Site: brandenburg
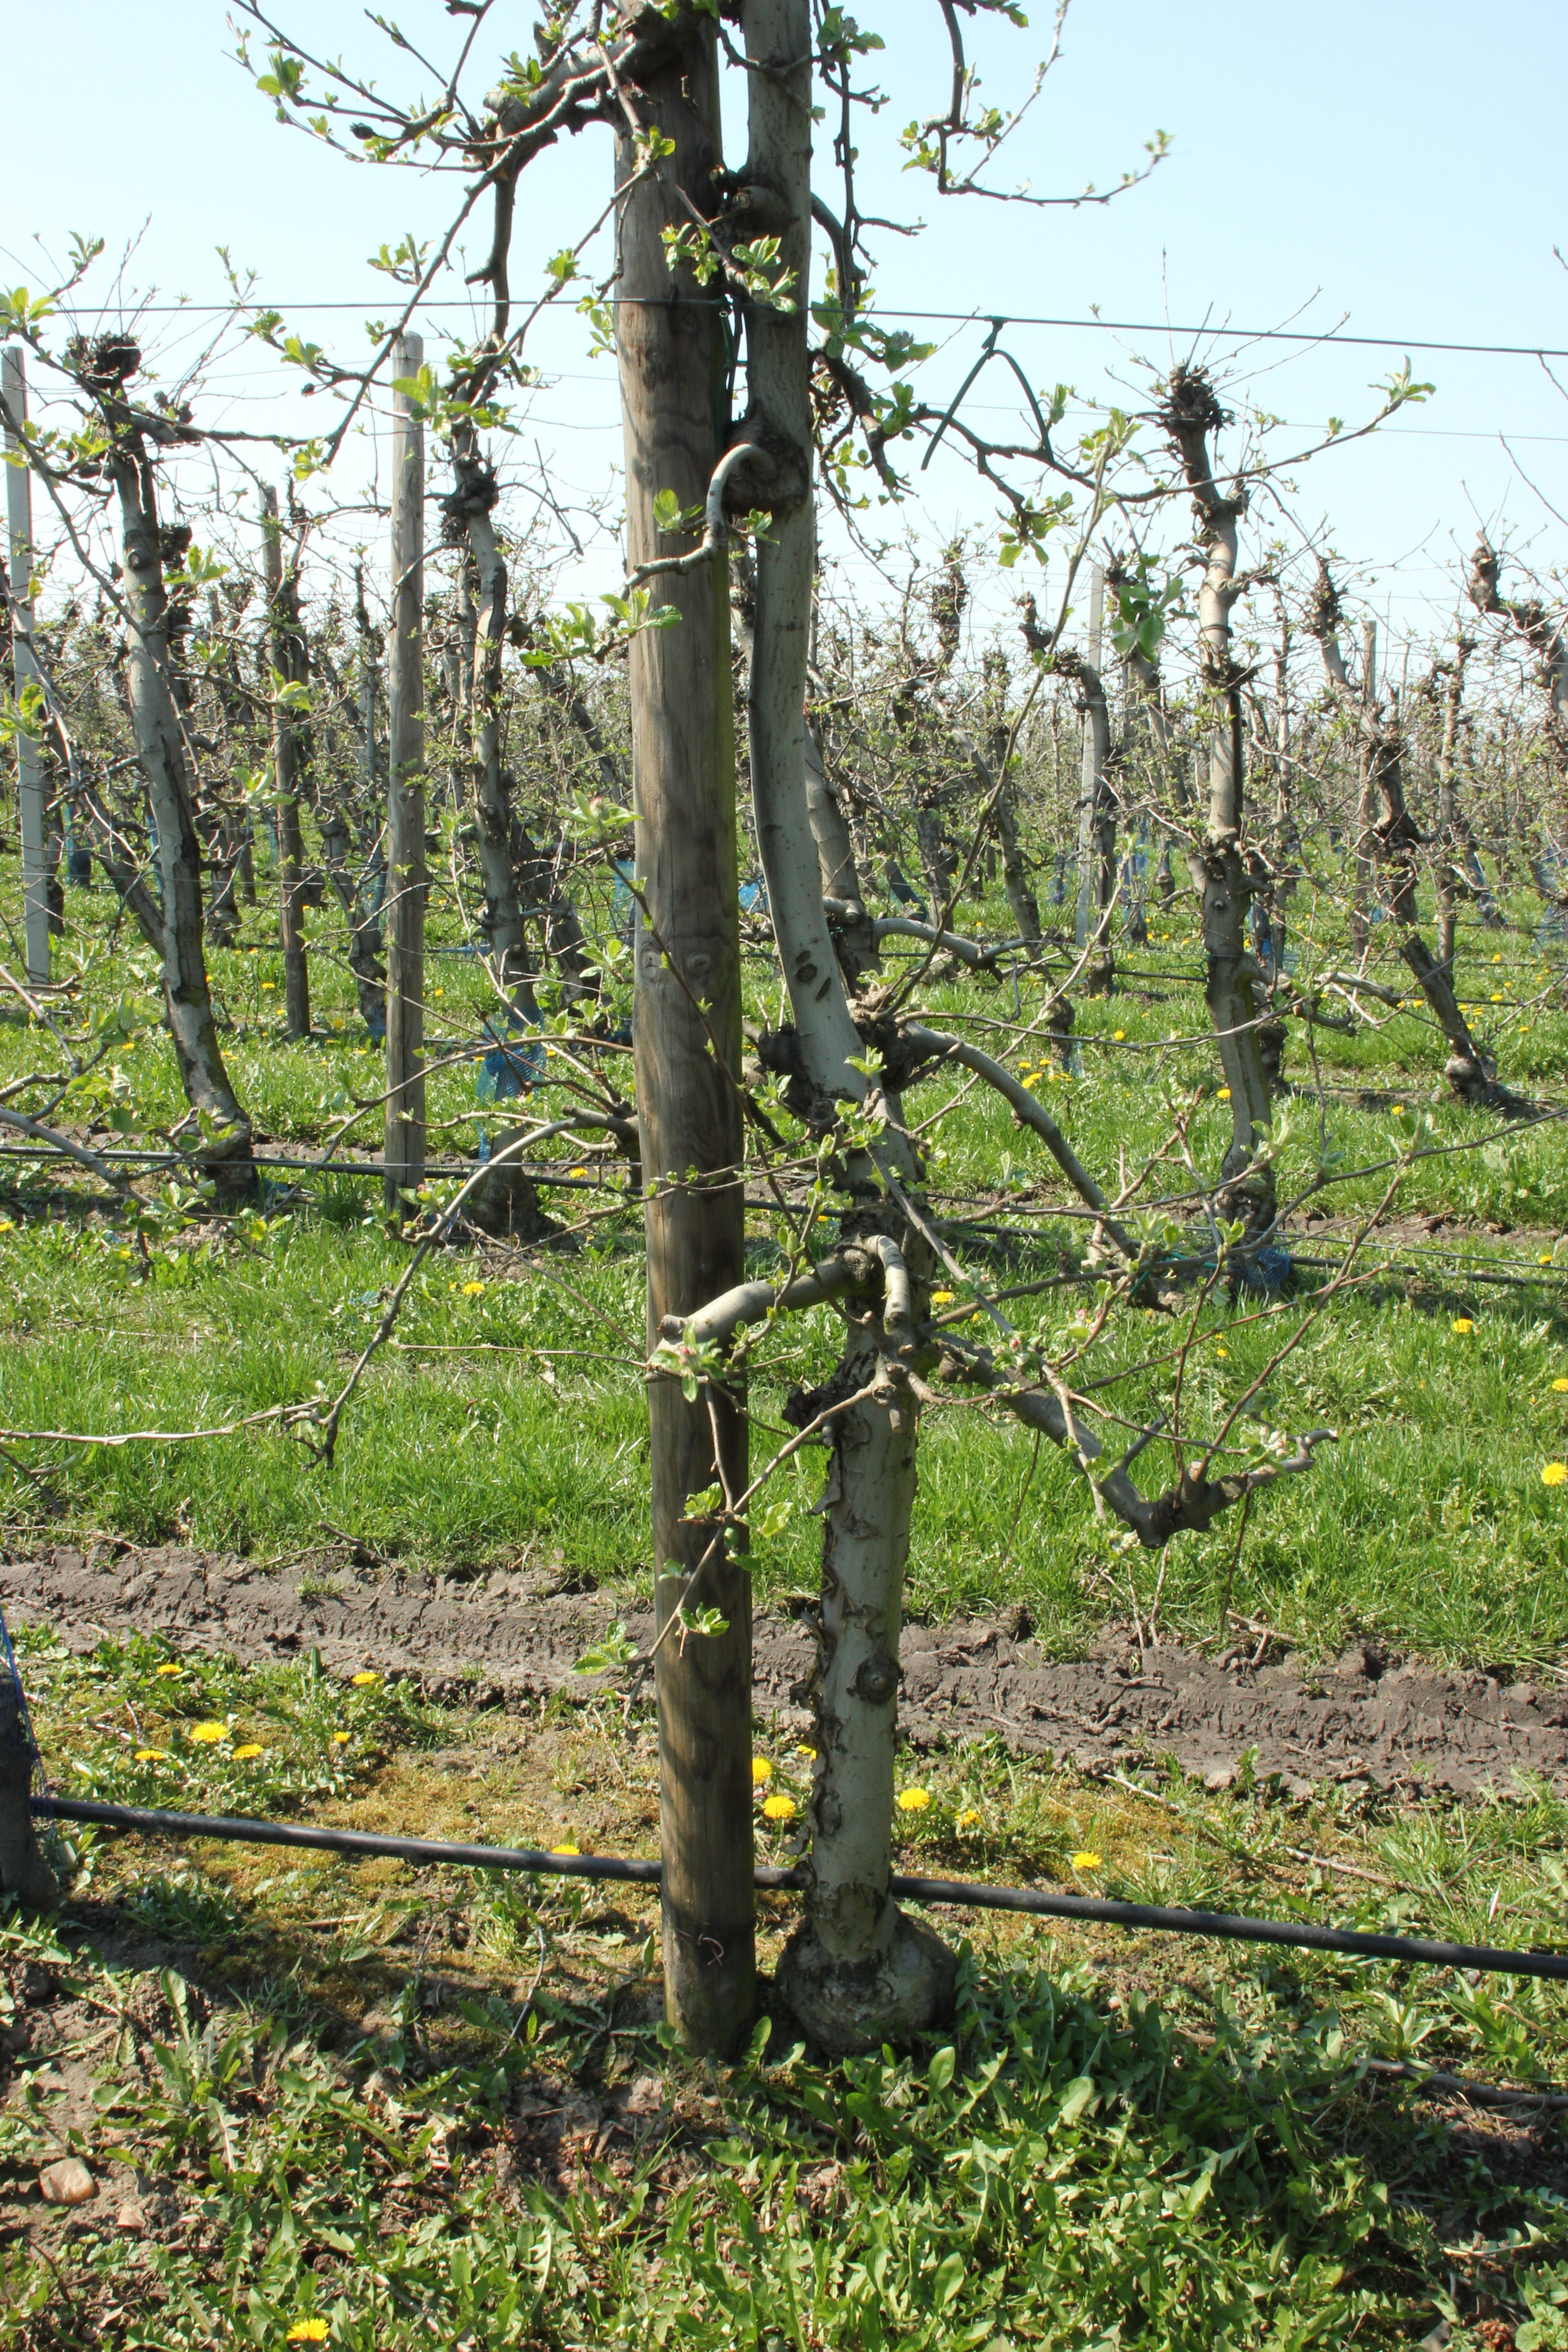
Growth stage (BBCH 56): Inflorescence emergence